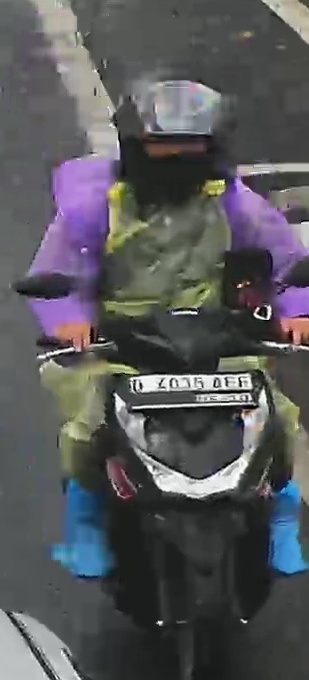
person-with-helmet: 1
person-without-helmet: 0